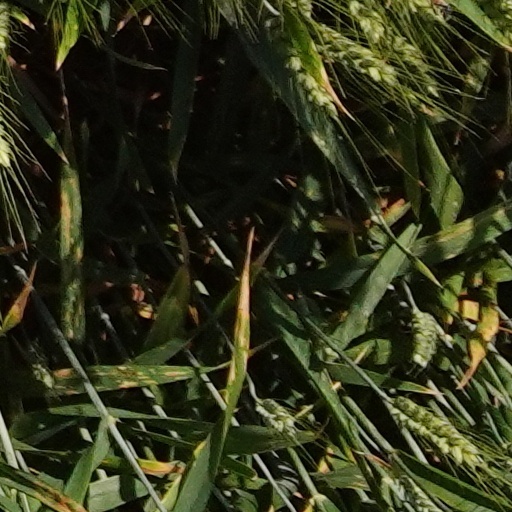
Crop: wheat